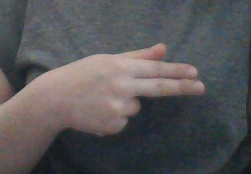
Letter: ghain